Pierre Gasly

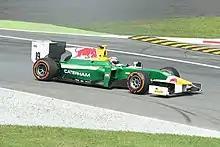
Gasly racing at the 2014 Monza GP2 Series round

Gasly made his GP2 Series debut in 2014 at Monza circuit in support of Italian Grand Prix, replacing Caterham Racing driver Tom Dillmann who had commitments at other racing series and was unable to participate in GP2 Series races for that weekend. He then partook in post-season testing, driving for DAMS and signed with the French team to race alongside the British driver Alex Lynn, development driver of Williams F1 Team. Though taking three pole positions and four podiums, Gasly experienced an uneven season, including causing collisions in Bahrain, Spa and Yas Marina (which got the subsequent race cancelled), which saw him finish eighth, two places behind teammate Lynn.